Sue Williamson

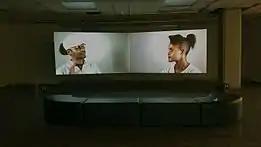
"It's a pleasure to meet you" (2016) from "No More Fairy Tales" Two-channel video, playing time 24.4mins

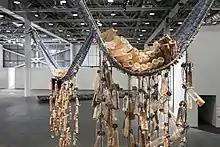
Messages from the Atlantic Passage, Installation, Basel Unlimited 2017, Switzerland

Sue Williamson (born 1941) is an artist and writer based in Cape Town, South Africa.